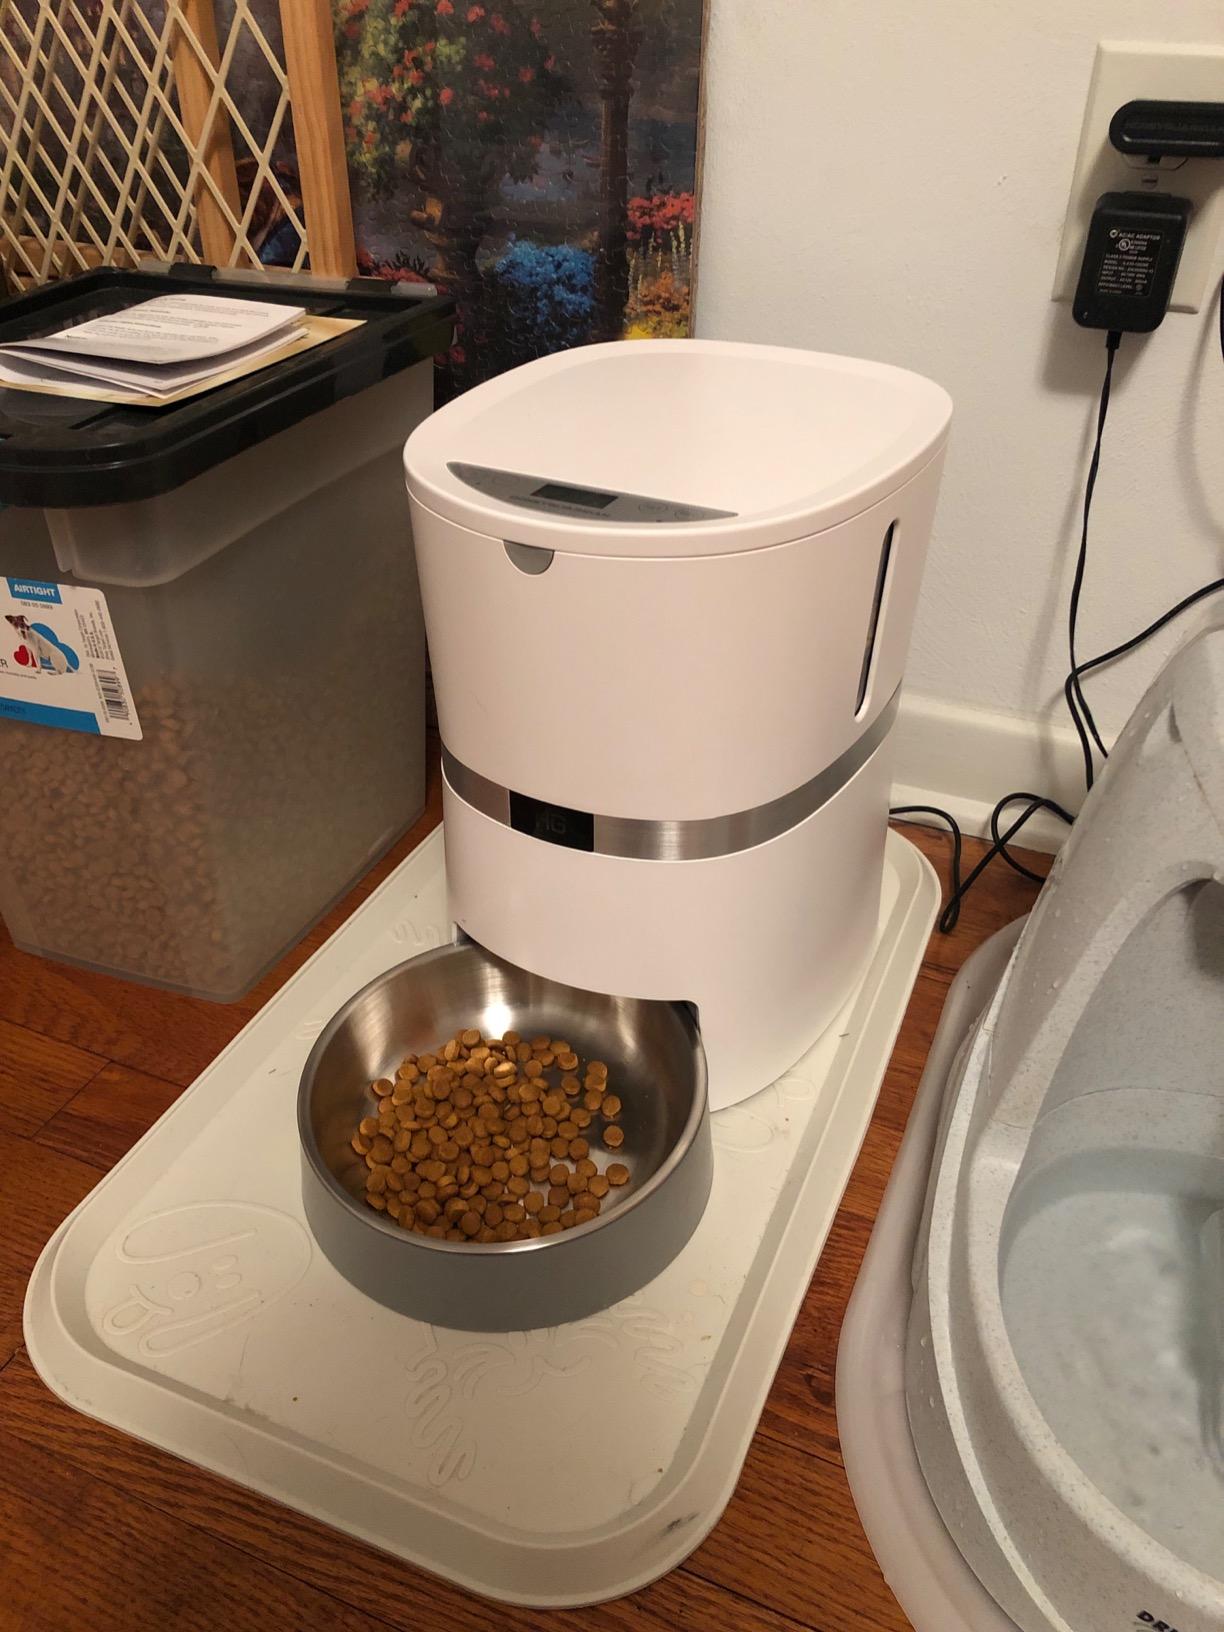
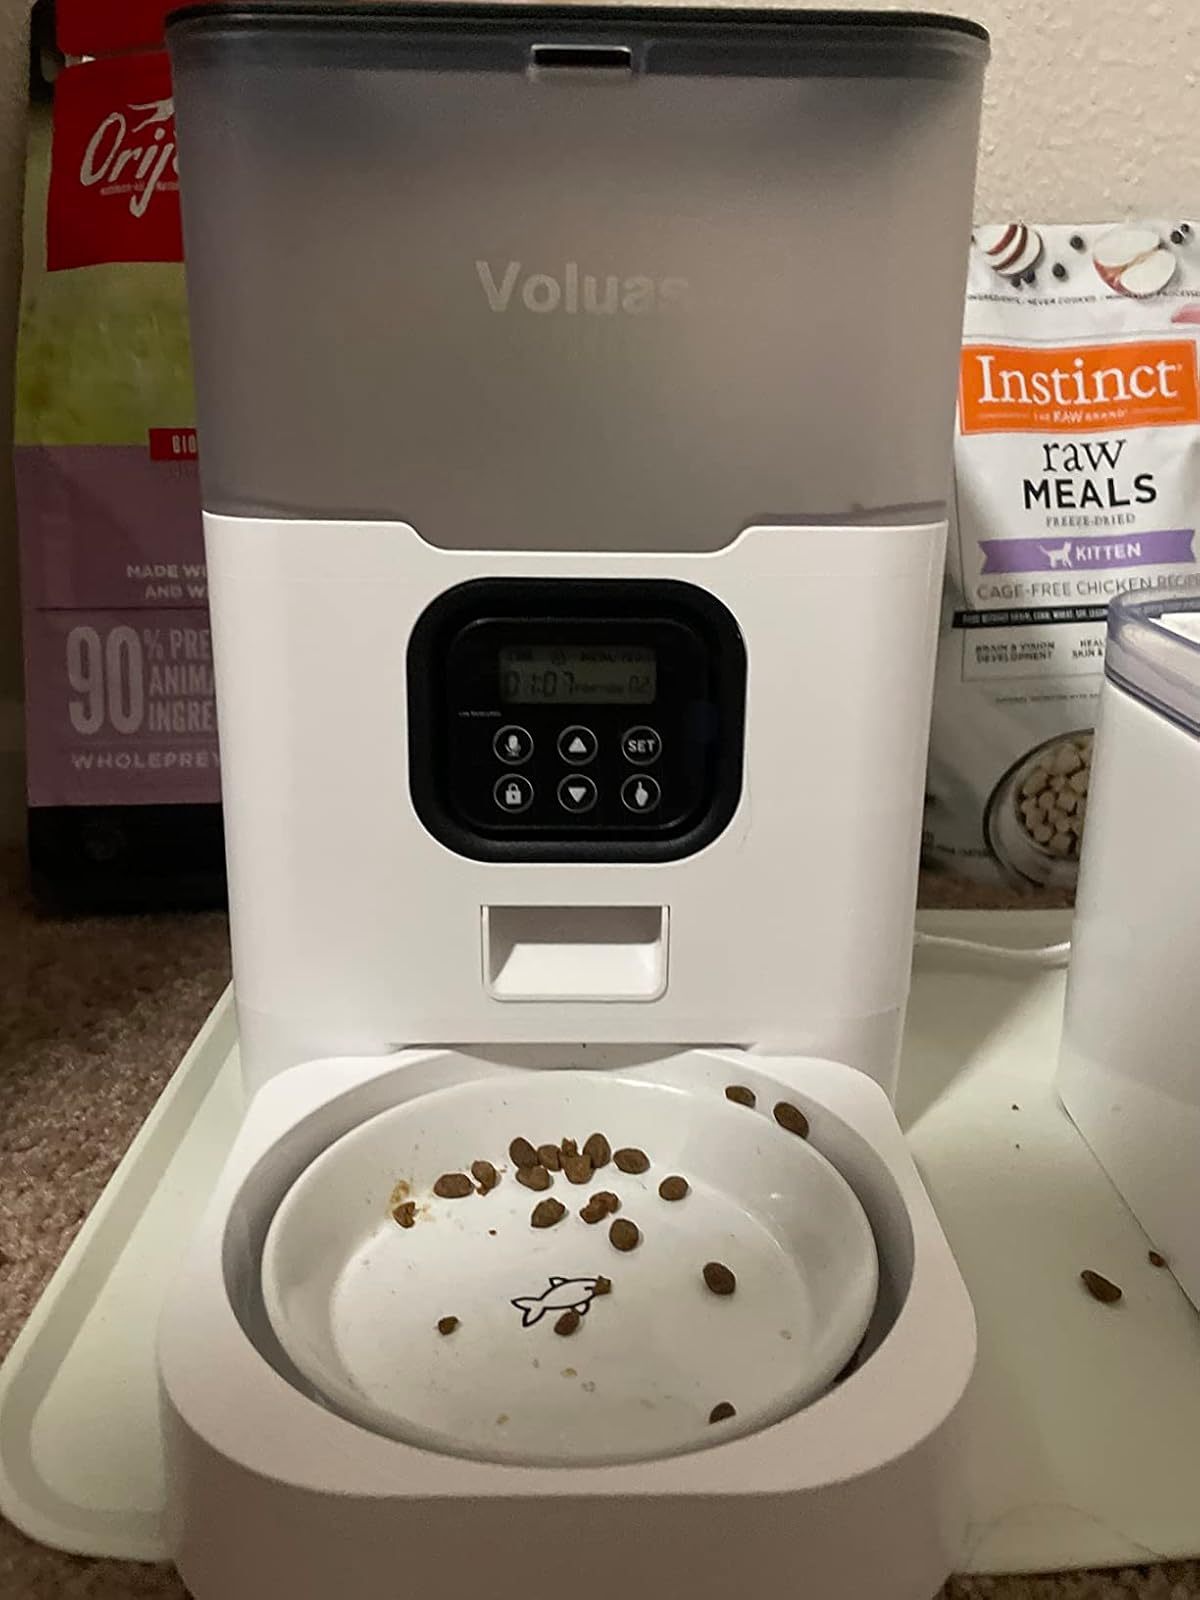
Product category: items_feeder
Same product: no